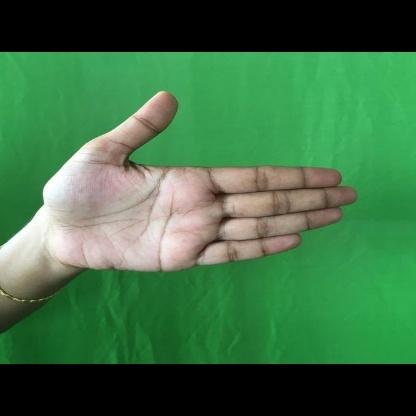
Mudra: Ardhachandran